United Nations Security Council Resolution 819

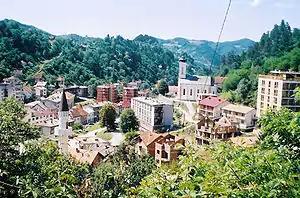
Srebrenica

United Nations Security Council resolution 819, adopted unanimously on 16 April 1993, after reaffirming resolutions 713 (1991) and all (1992) subsequent resolutions, the Council expressed concern at the actions of Bosnian Serb paramilitary units in towns and villages in eastern Bosnia and Herzegovina, including attacks on civilians, the United Nations Protection Force and disruption to humanitarian aid convoys. The resolution marked the UN's first civilian "safe area" being declared; it failed to prevent the Srebrenica massacre.